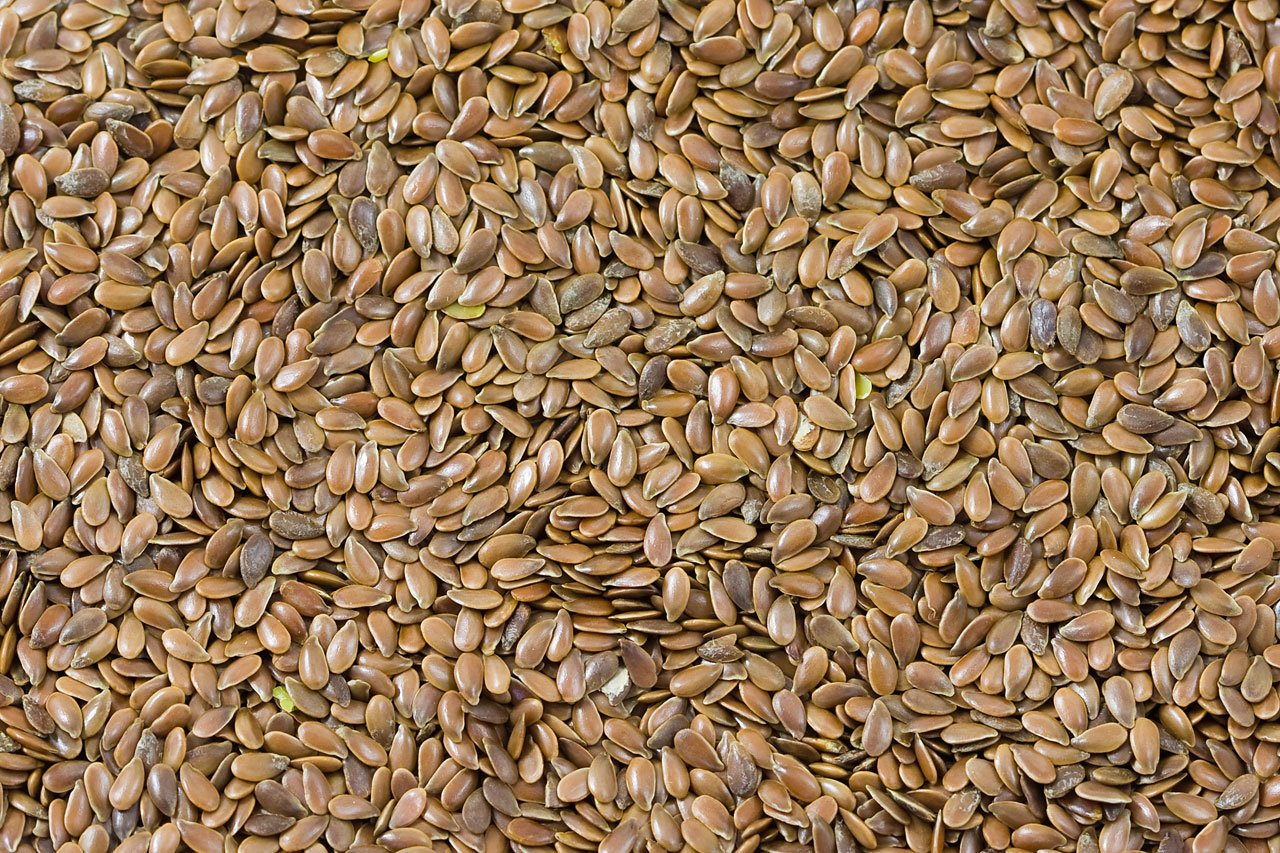
plant, barley, texture, seed, pattern, food, produce, crop, macro, brown, agriculture, linen, healthy, cereal, seeds, background, rye, 3, vegetarian food, omega, flowering plant, emmer, sunflower seed, grass family, land plant, whole grain